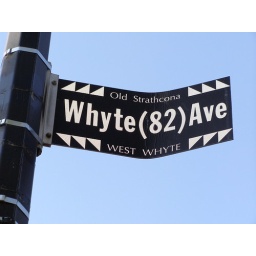
August 17 - EdmontonA street sign for Whyte (82) Ave. in the Old Strathcona neighbourhood of Edmonton.